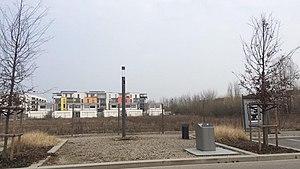
Vue du Parc de Roselières (Obernai)
Le Parc des Roselières est un écoquartier qui se situe à Obernai en Alsace.